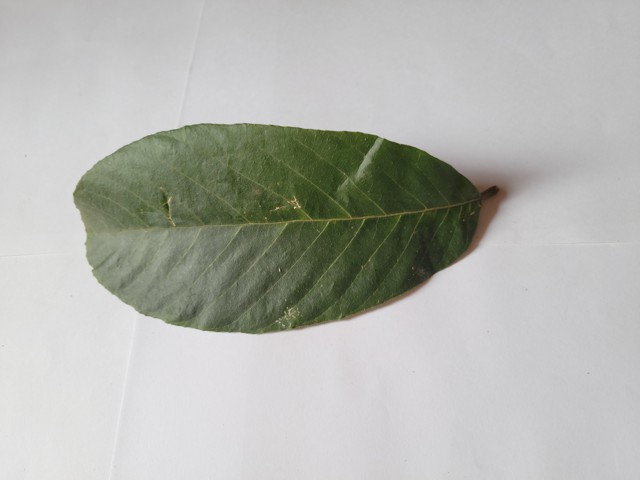
Plant: chapalish